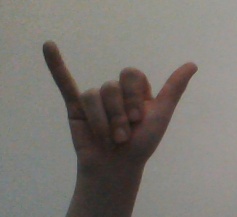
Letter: ya